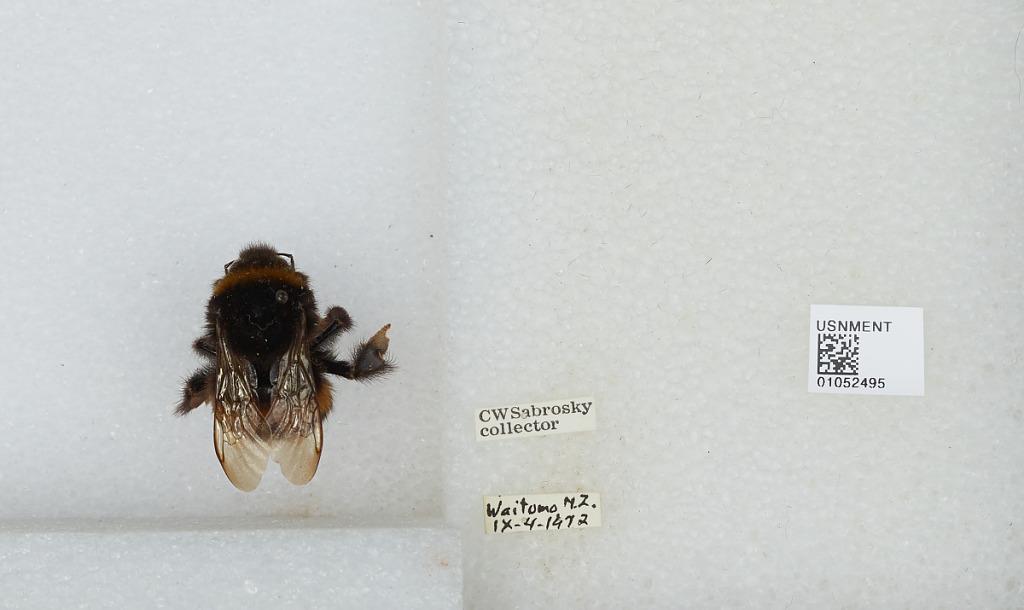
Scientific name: Bombus sp.
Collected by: C. Sabrosky
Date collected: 1972-9-4
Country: New Zealand
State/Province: Waikato
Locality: Waitomo
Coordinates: -38.256, 175.088